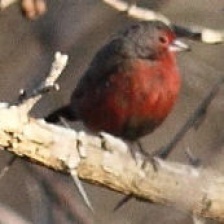
Species: AFRICAN FIREFINCH
Scientific name: LAGONOSTICTA RUBRICATA
ImageNet parent category: house_finch